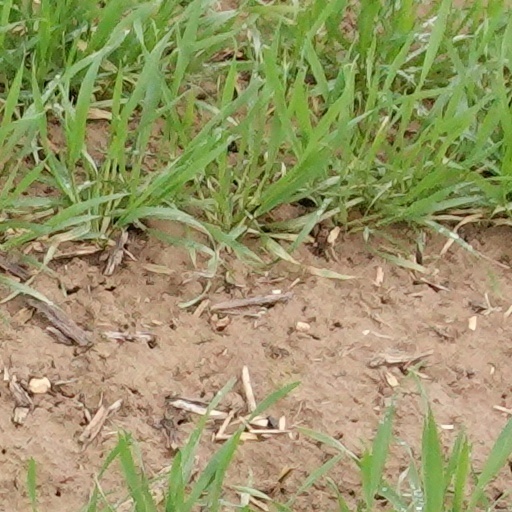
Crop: wheat